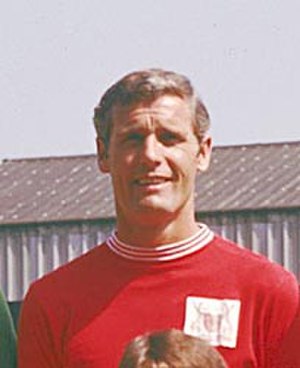
Bob McKinlay
"Robert ""Bob"" McKinlay var en skotsk fodboldspiller.